Vikos–Aoös National Park

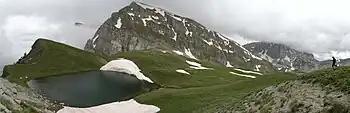
A small lake surrounded by alpine pasture with traces of snow and two mountain peaks in the background: center and right.

Between the two gorges lies the Tymphe mountain range. Its highest peaks are Gamila , Astraka , Ploskos , and Lapatos . A unique feature of this area is natural pools formed by the erosion of local stream beds. A number of alpine lakes are found in the high-altitude zone of Mt Tymphe, surrounded by alpine pasture, which are home to several rare amphibian species. The biggest lake of the National Park, Drakolimni ("Dragonlake"), a formation that was created after the retreat of the glaciers, is located at a height of on Mt Tymphe. Its maximum depth is , while its surface covers .